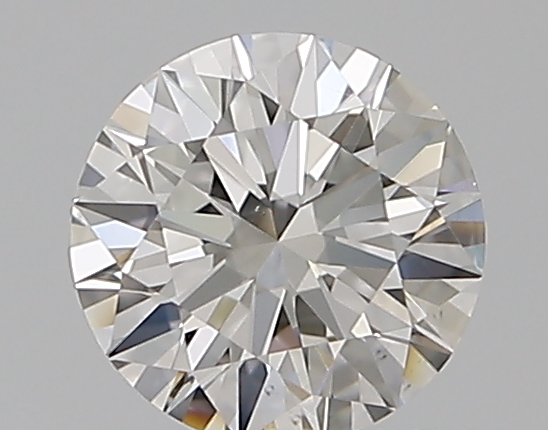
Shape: round
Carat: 0.51
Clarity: VS2
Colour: F
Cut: EX
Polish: EX
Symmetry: EX
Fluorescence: N
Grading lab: GIA
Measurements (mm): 5.13 x 5.16 x 3.14